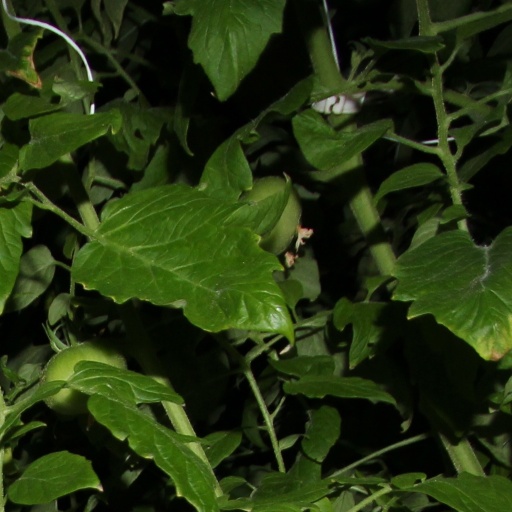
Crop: tomato